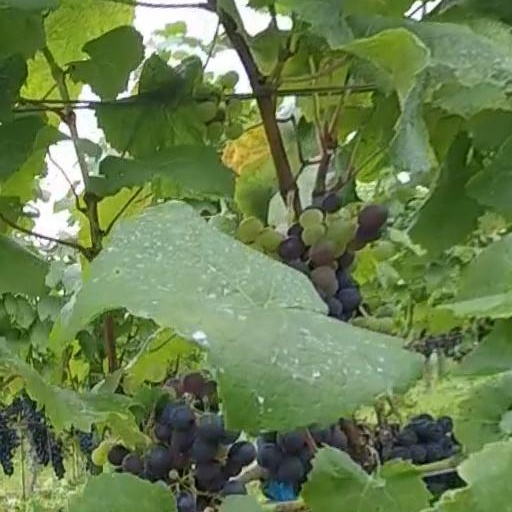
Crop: grape